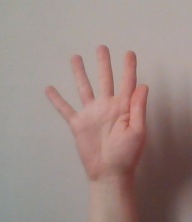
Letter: sheen